Chloe Piparo

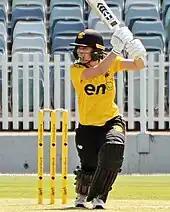
Piparo batting for Western Australia in September 2022

In 2011–12, Piparo made her WNCL debut for Western Australia. The following season, 2012–13, she scored 154 runs at an average of 25.66. In 2013–14, she performed solidly once again, with an average of 30.8 and a career highest score of 95no against Queensland Fire in Toowoomba.